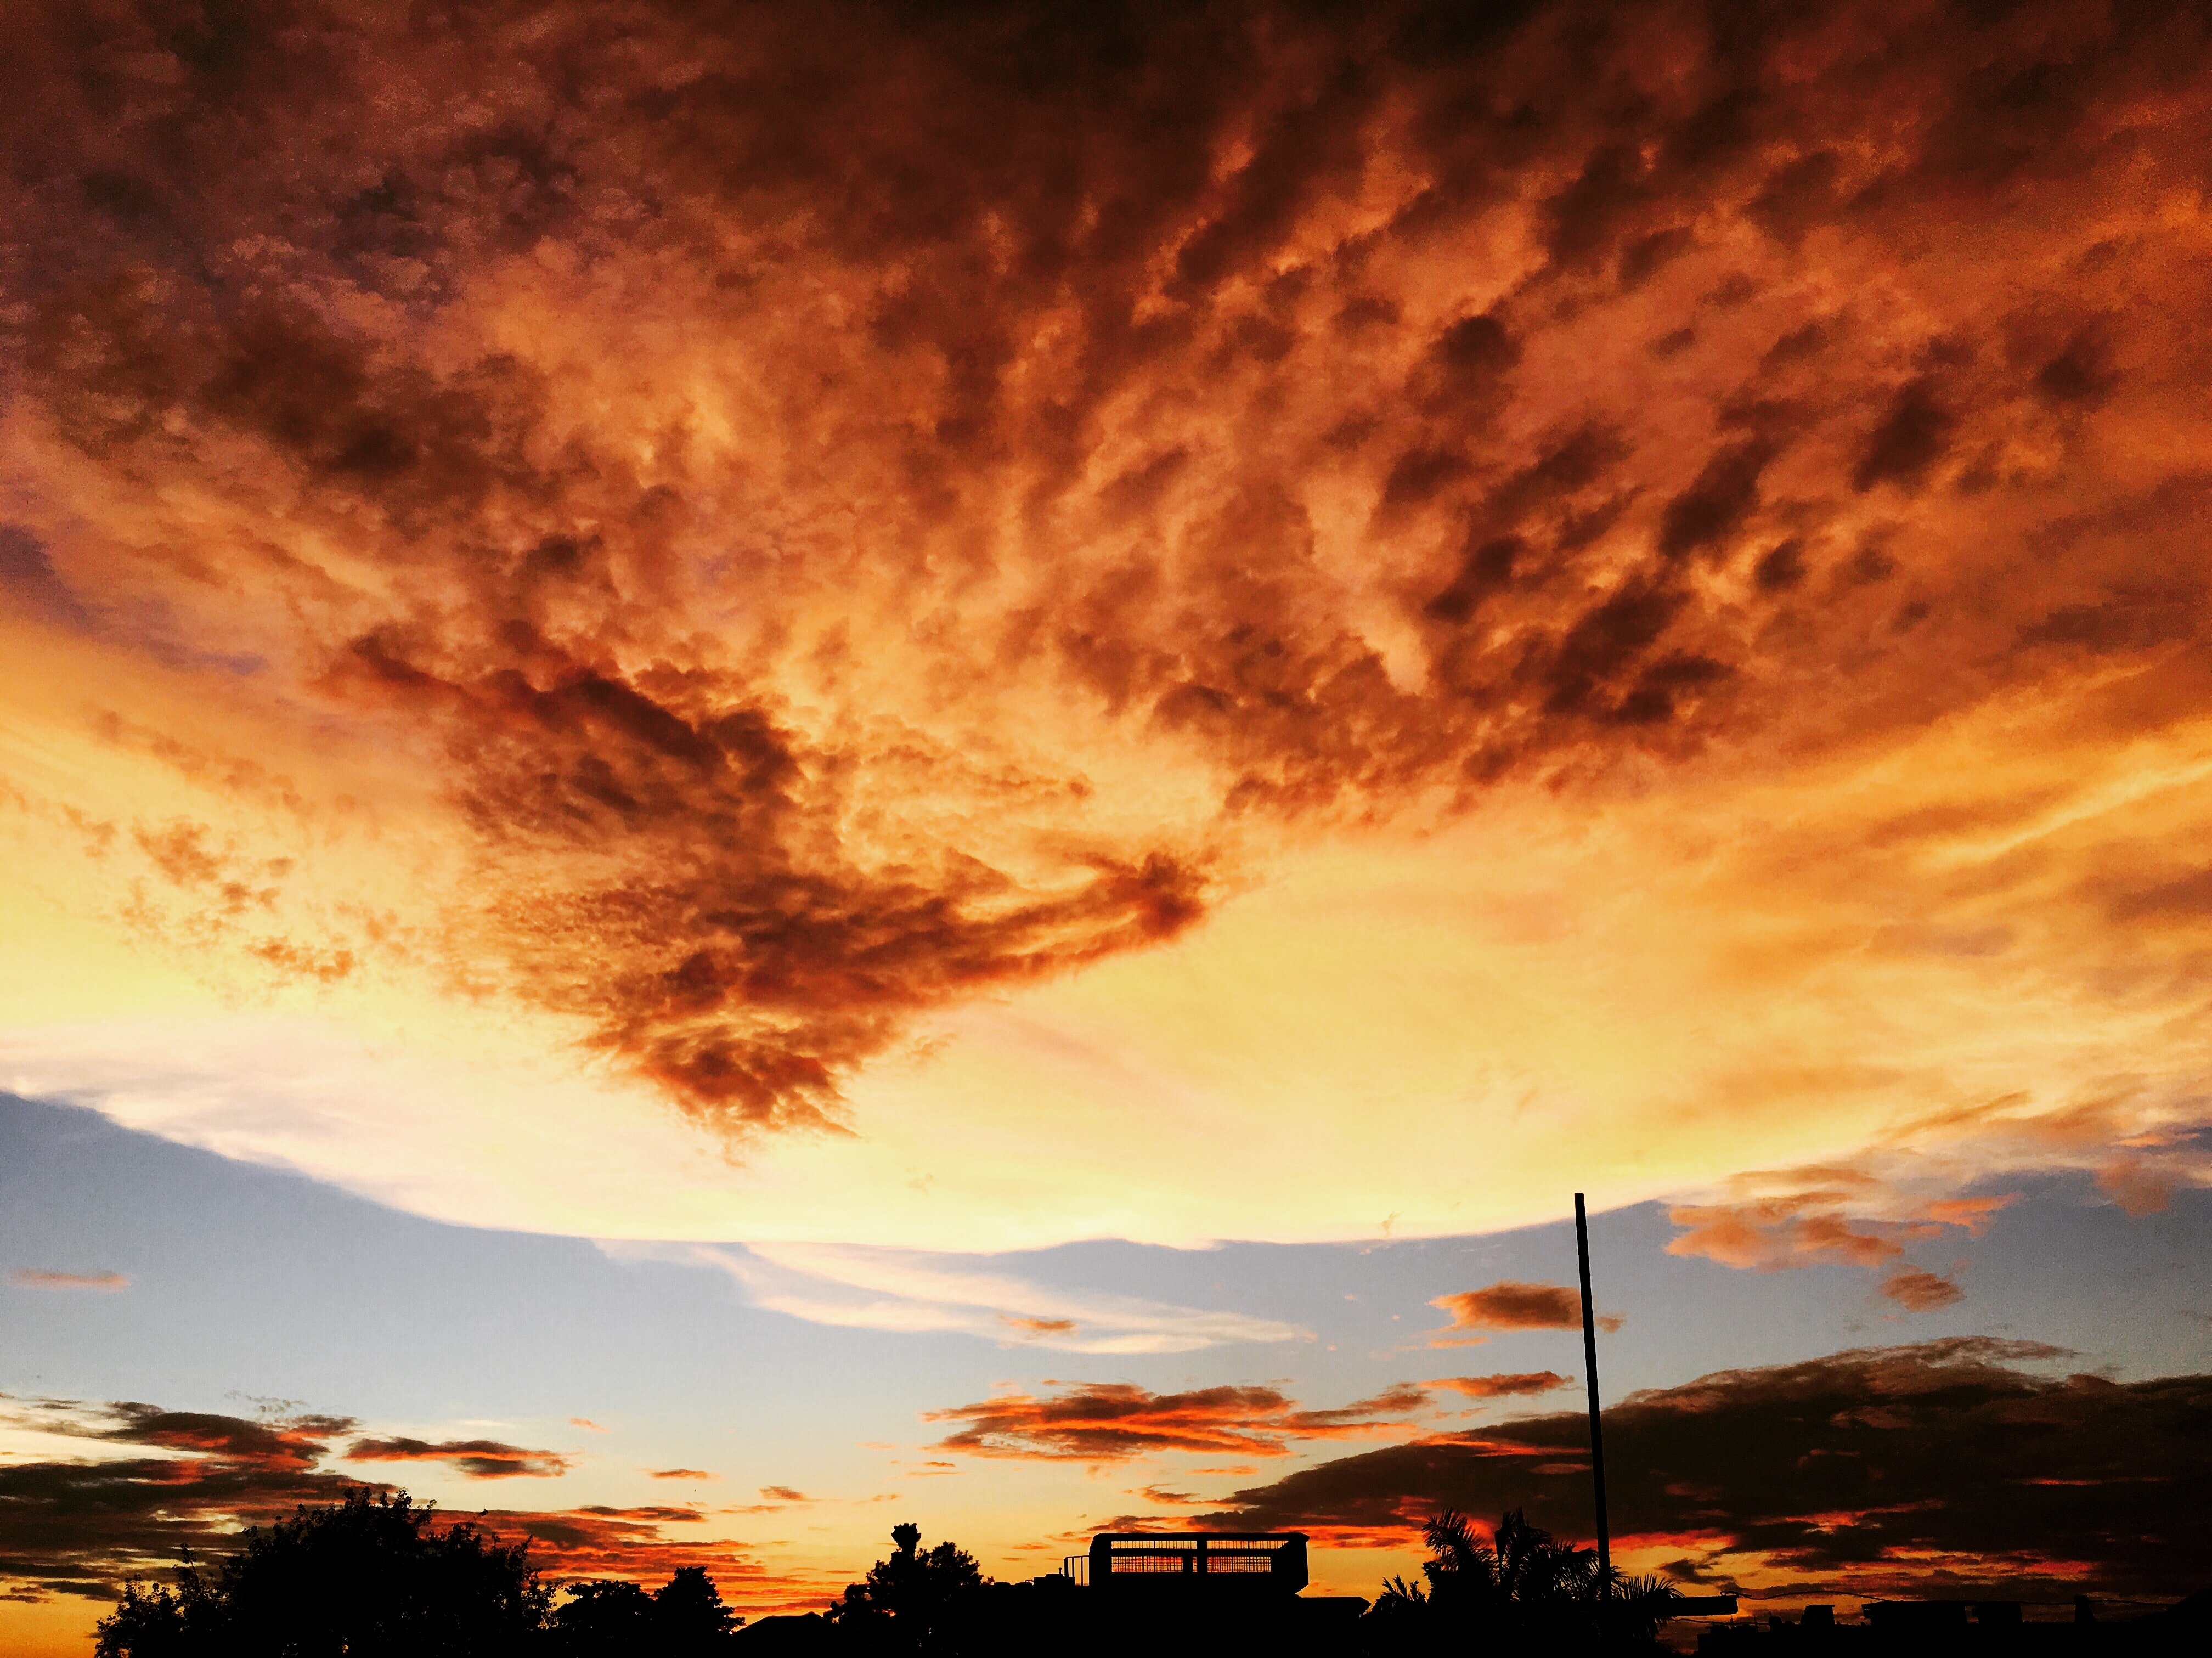
sky, afterglow, cloud, sunset, daytime, orange, evening, red sky at morning, atmosphere, red, dusk, horizon, atmospheric phenomenon, sunrise, morning, yellow, cumulus, sunlight, tree, heat, meteorological phenomenon, photography, geological phenomenon, landscape, dawn, celestial event, world, sun